Maurya Empire

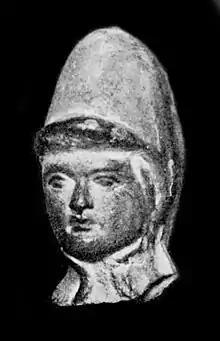
Figure of a foreigner, found in Sarnath, 3rd century BCE. This is a probable member of the West Asian Pahlava or Saka elite in the Gangetic plains during the Mauryan period.

Seleucus I Nicator, the Macedonian satrap of the Asian portion of Alexander's former empire, conquered and put under his own authority eastern territories as far as Bactria and the Indus.